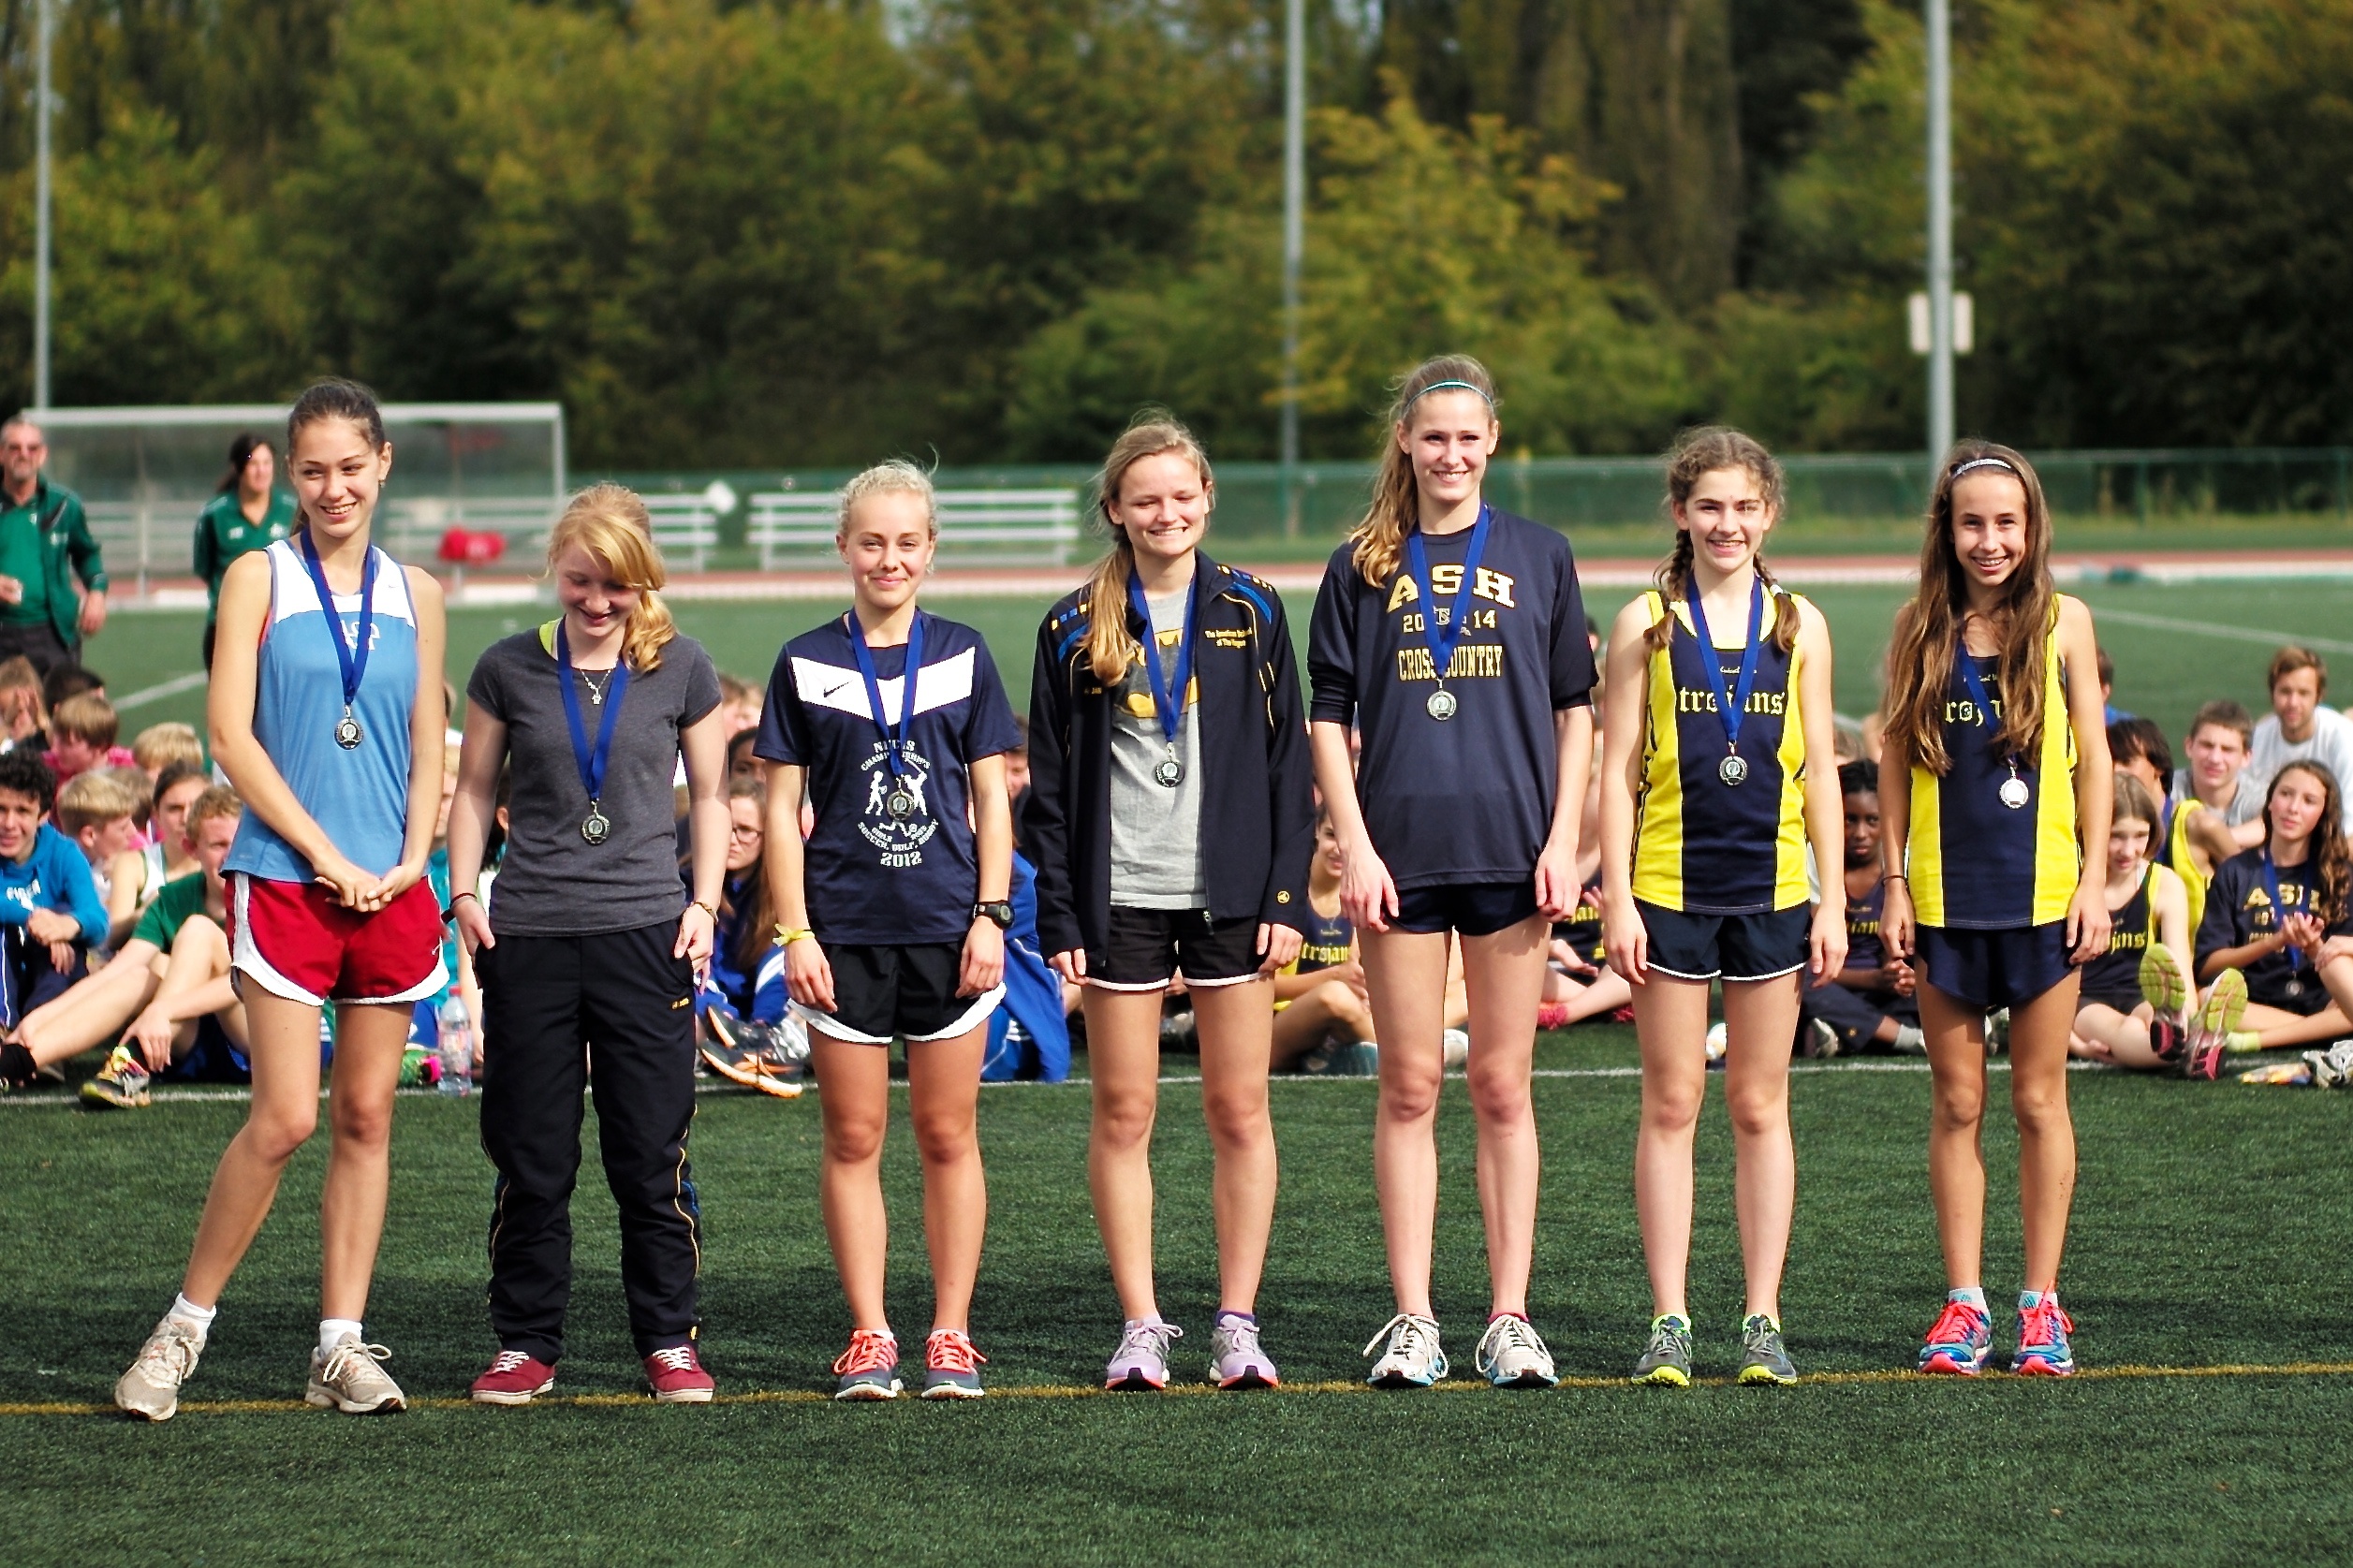
bokeh, running, run, country, europe, cheering, cross, ash, belgium, race, competition, hague, girls, brussels, m, american, team, sports, boys, 50, school, runners, filter, nd, leica, 240, summilux, varsity, meet, xc, sprint, isb, juniorvarsity, endurance sports, duathlon, cross country running